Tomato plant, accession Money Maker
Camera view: vertical (180 deg); turntable rotation: 180 degrees
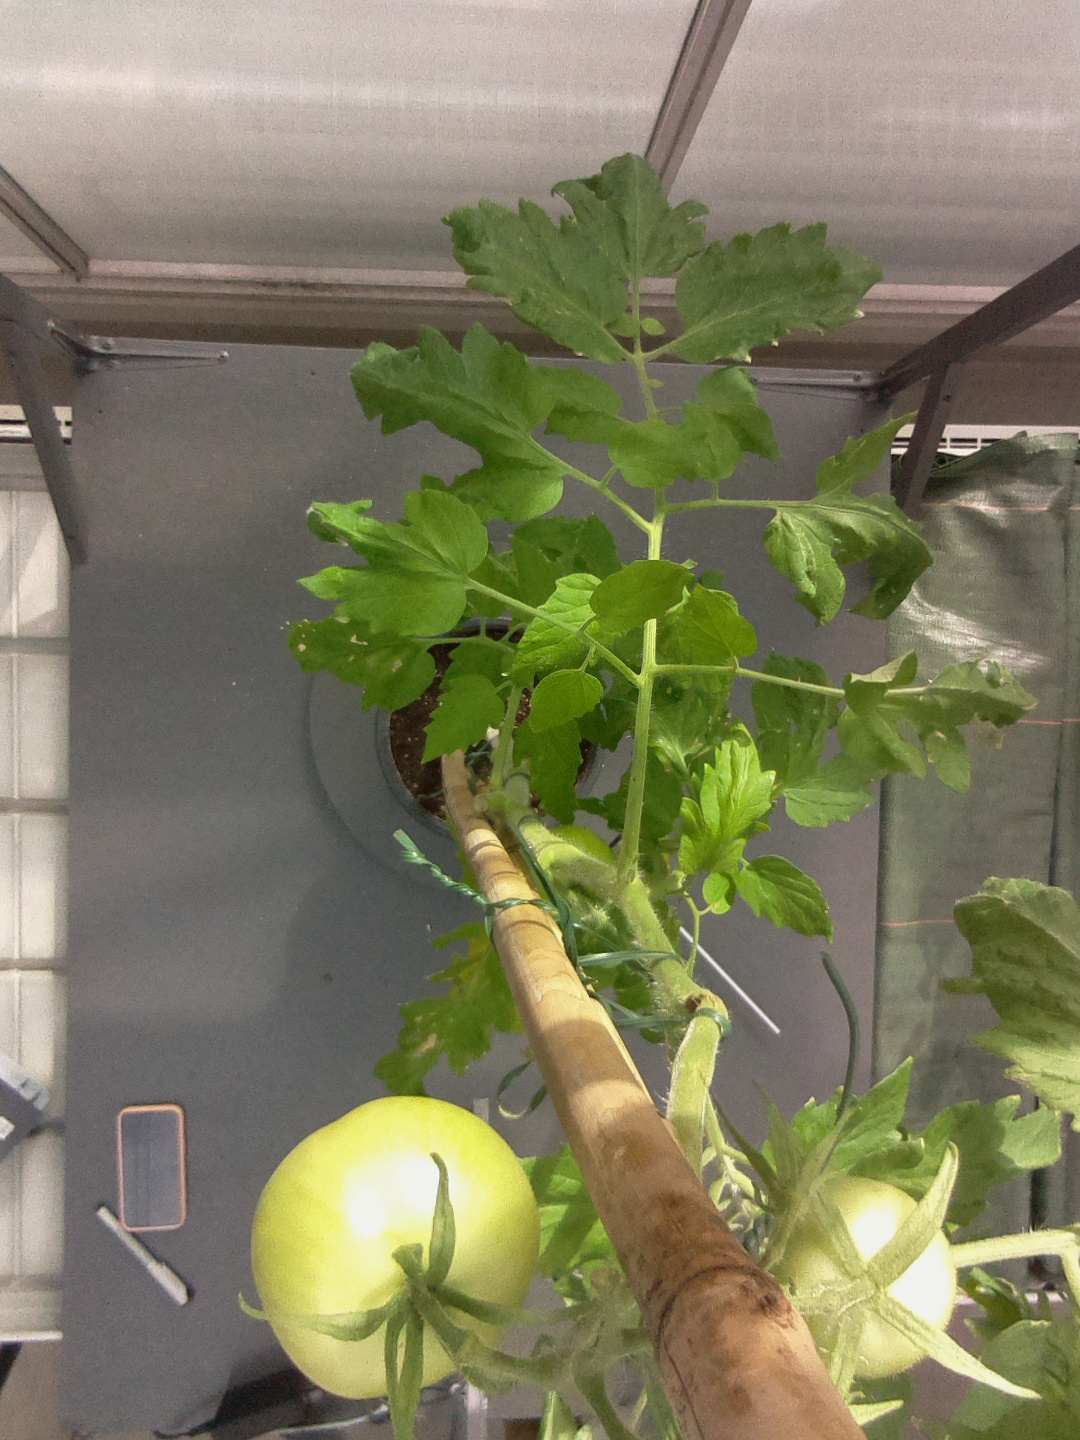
BBCH growth stage 72: 20%-30% of final fruit size